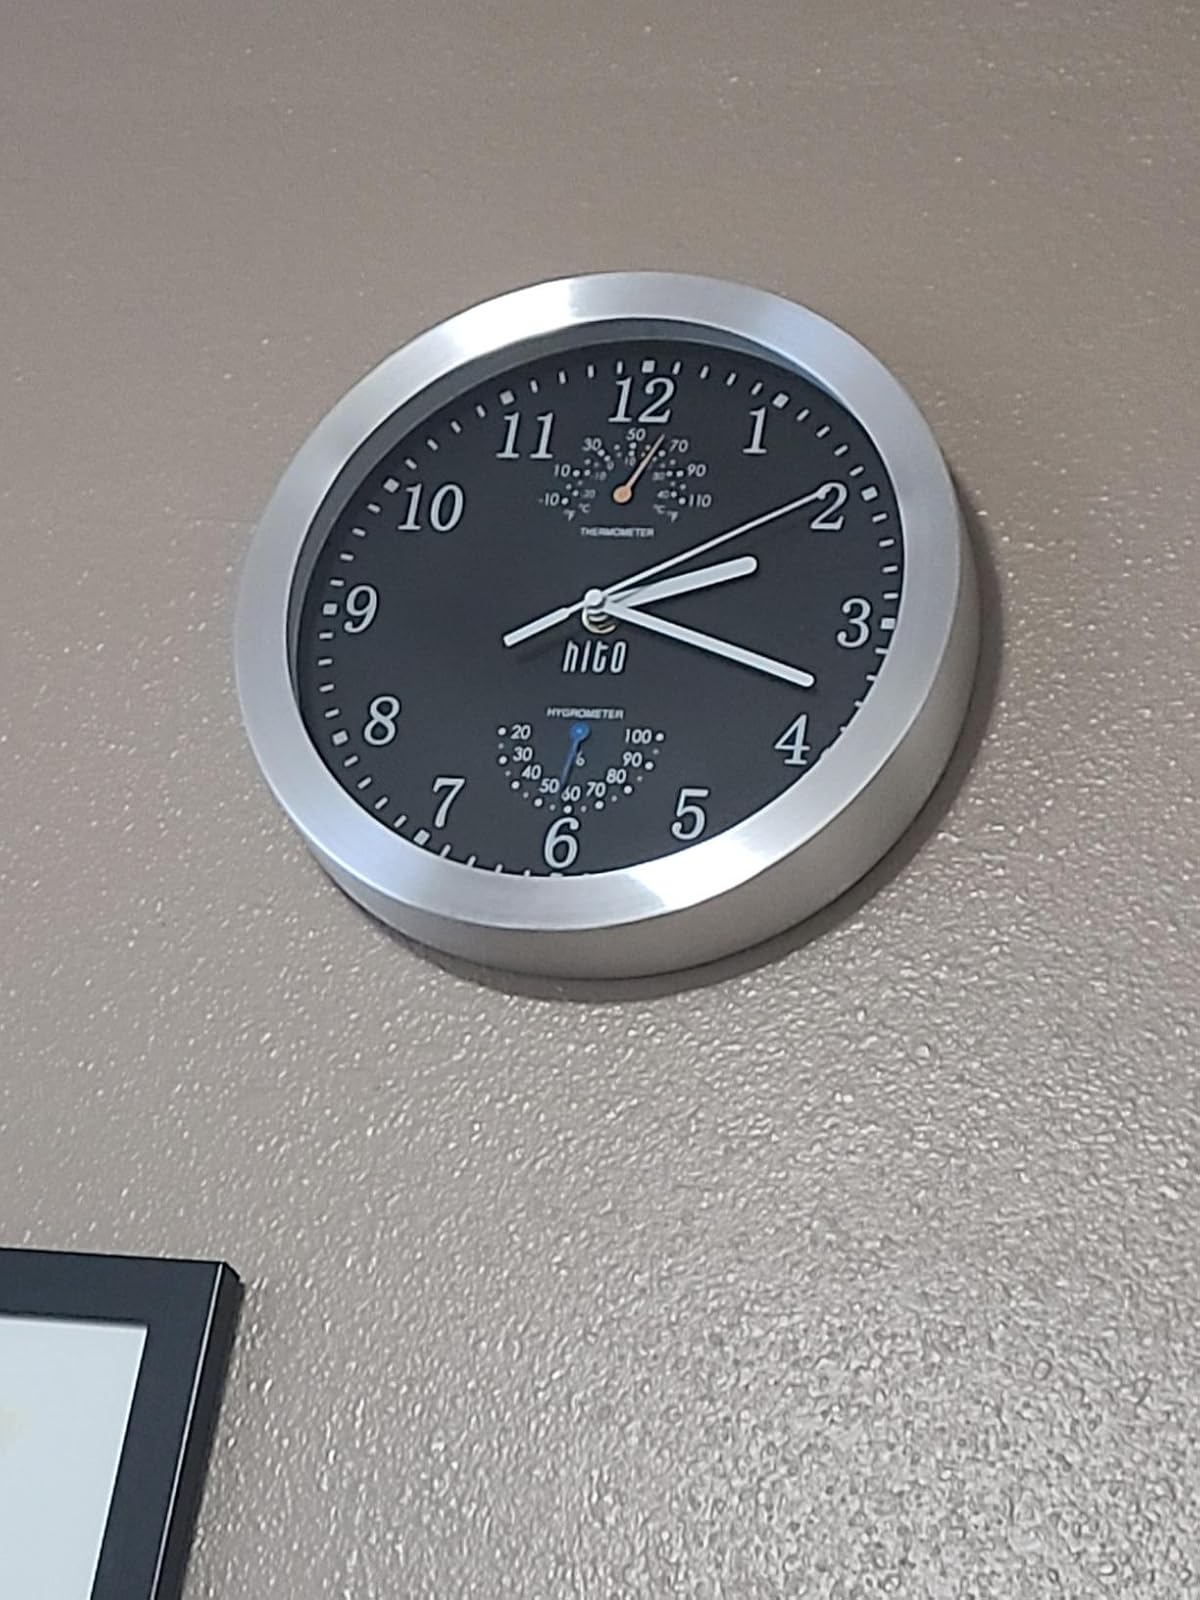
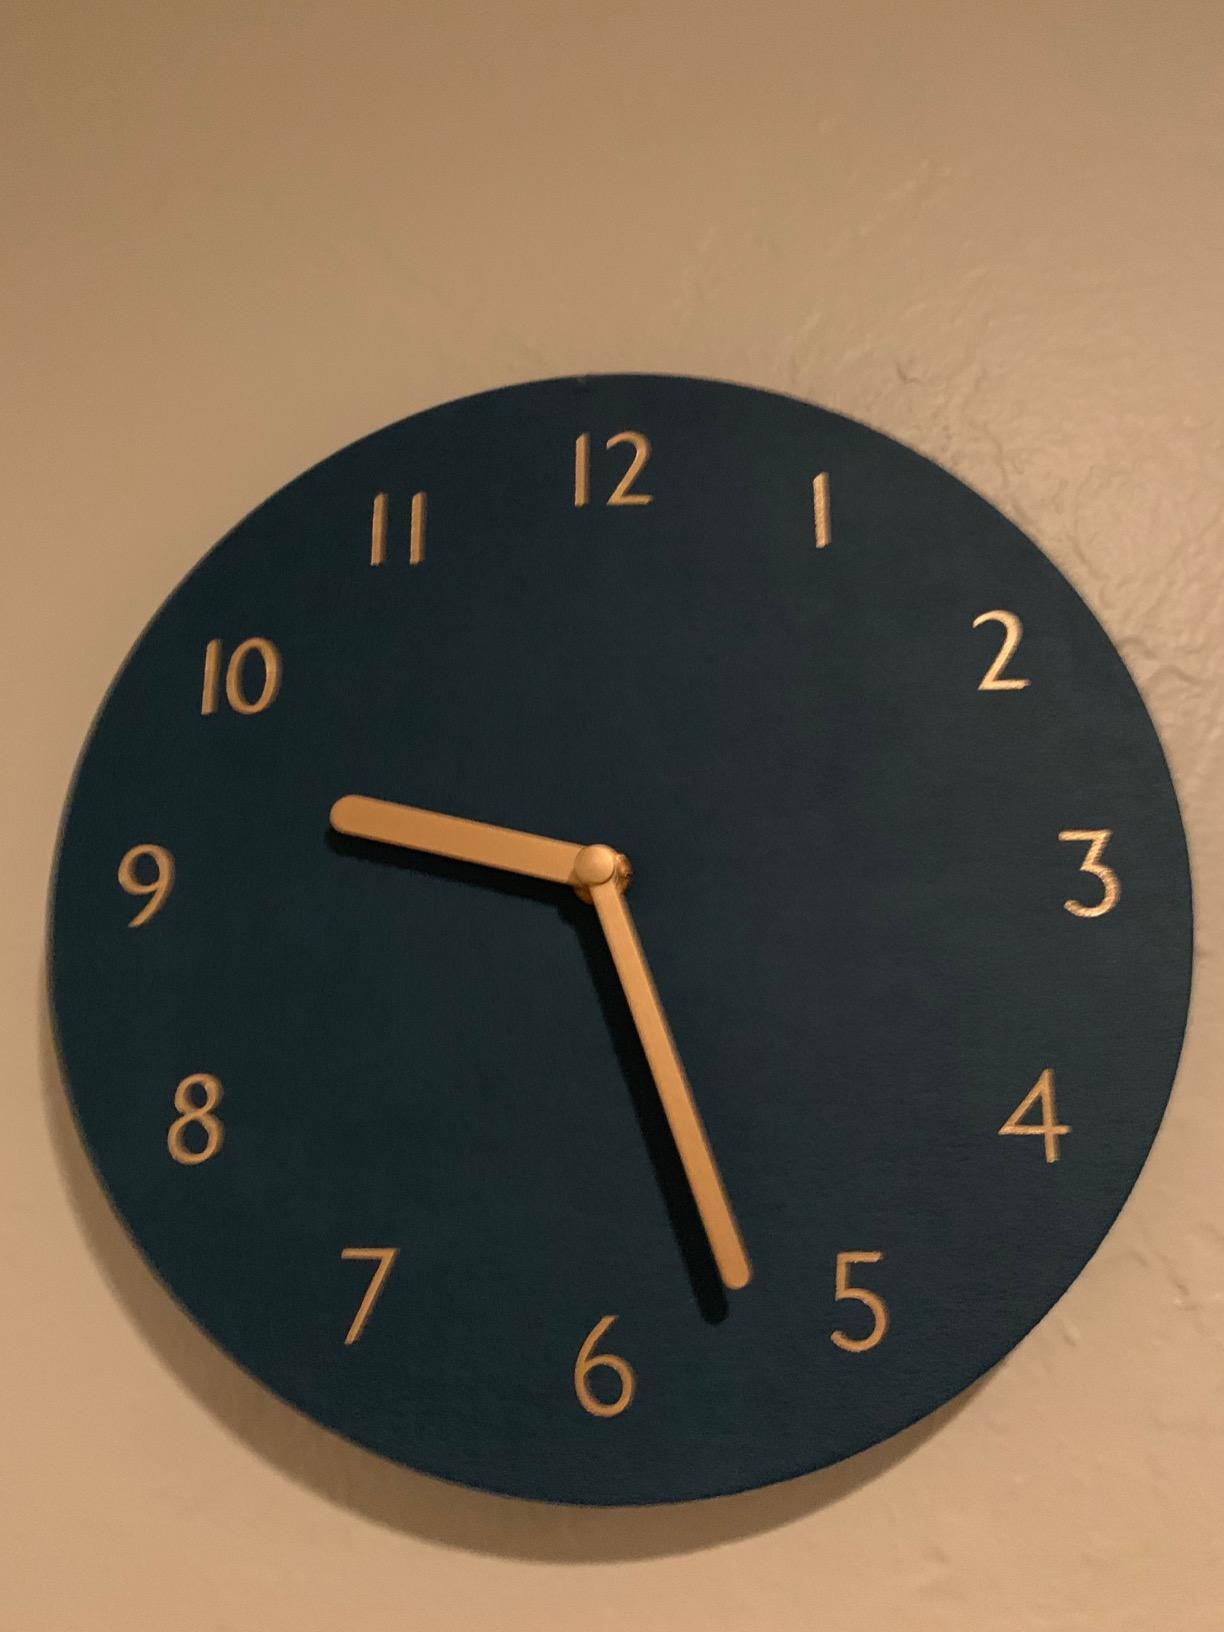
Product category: clock
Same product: no